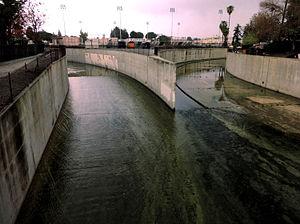
Un arroyo est un cours d’eau et plus particulièrement un ruisseau temporaire qui se remplit lorsqu’il pleut. Bien que cette acception soit généralement reconnue, elle ne couvre qu'une partie des sens dans lesquels le terme est employé, son usage s'avérant différent selon les régions du monde.